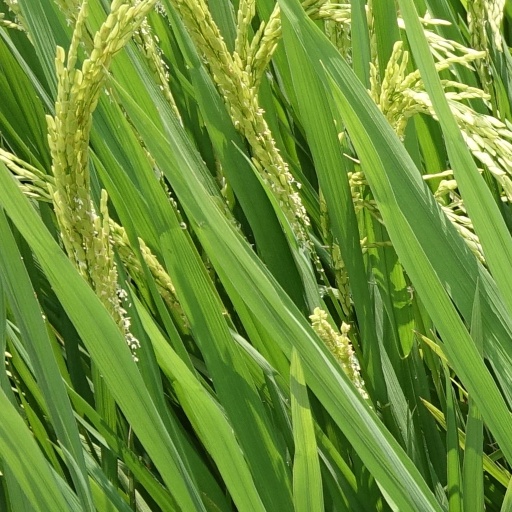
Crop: rice